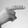
ASL letter: H